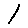
Label: 1